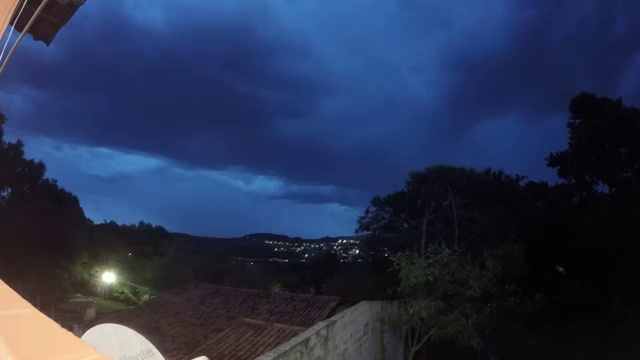
Fire: no
Smoke: no